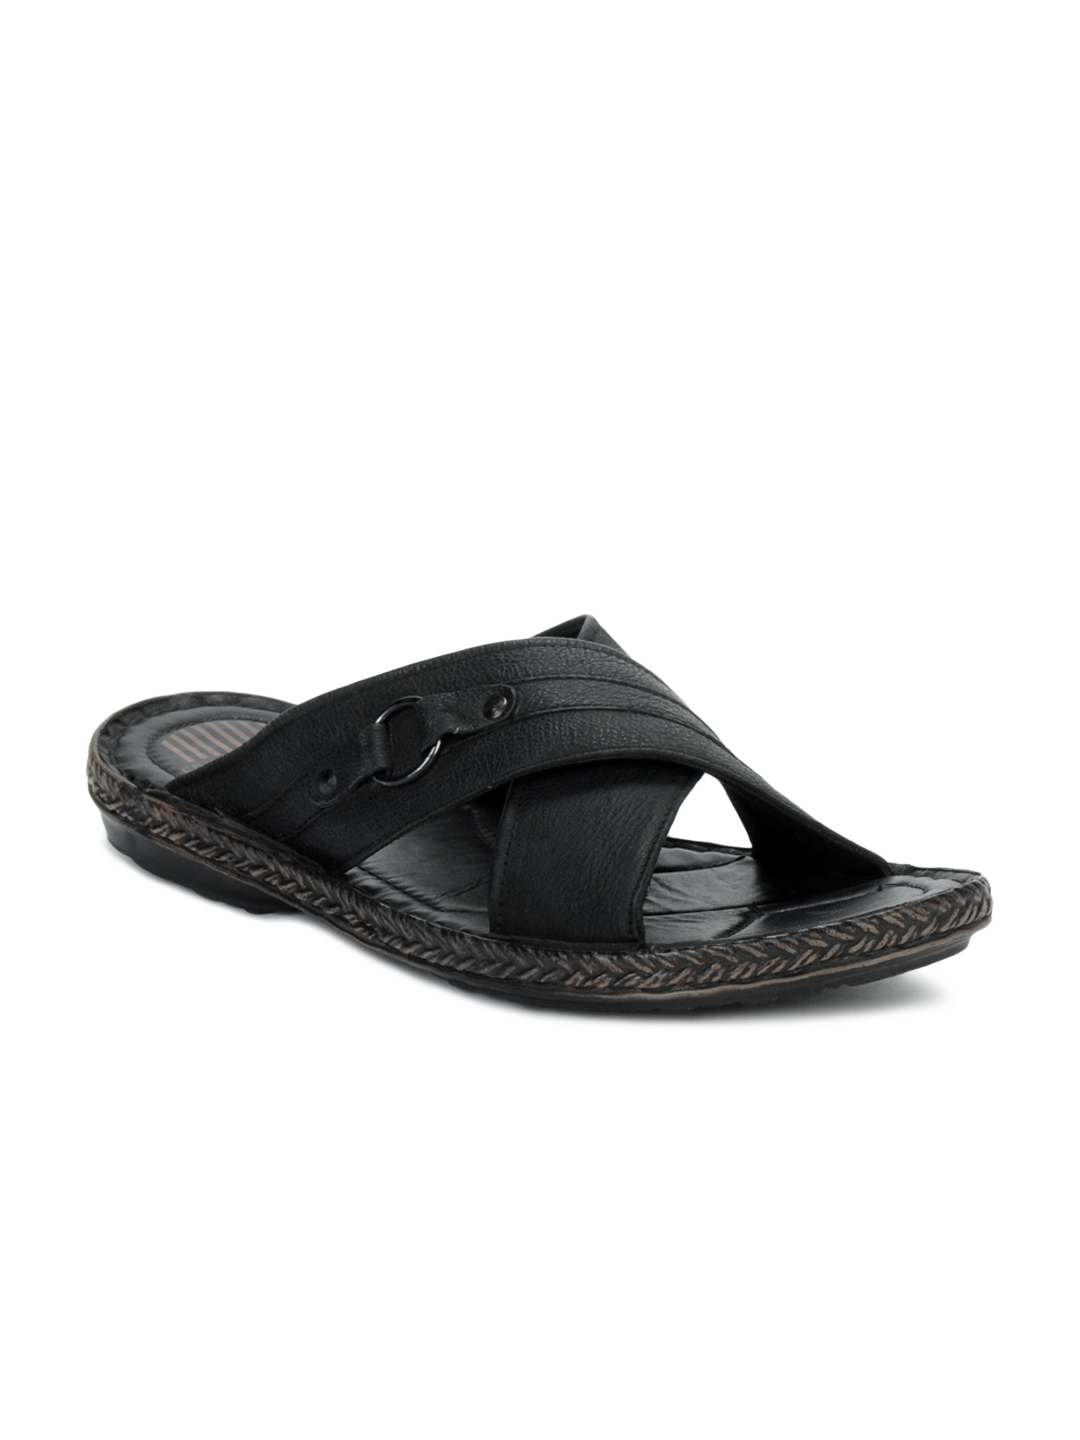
Franco Leone Men Black Sandals
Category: Footwear / Sandal / Sandals
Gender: Men
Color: Black
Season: Summer 2012
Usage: Casual